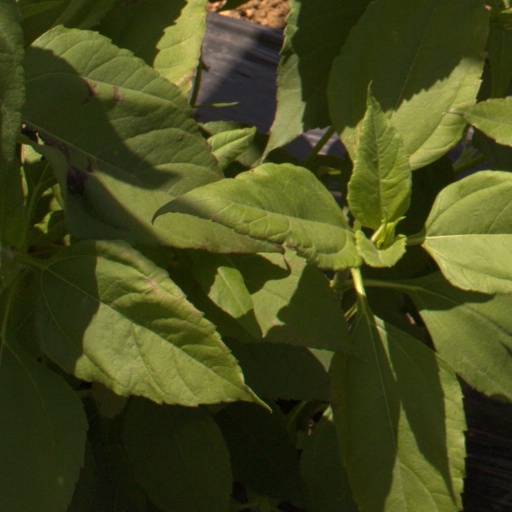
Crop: Jerusalem artichoke